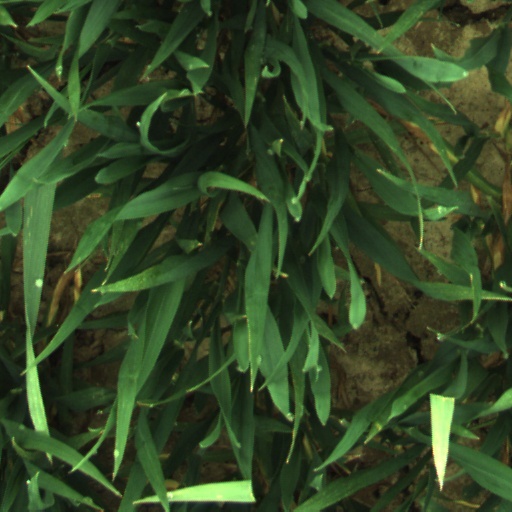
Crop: wheat